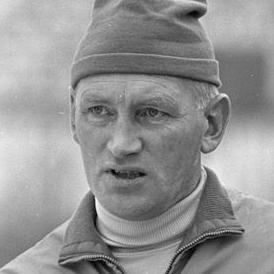
Age: 40